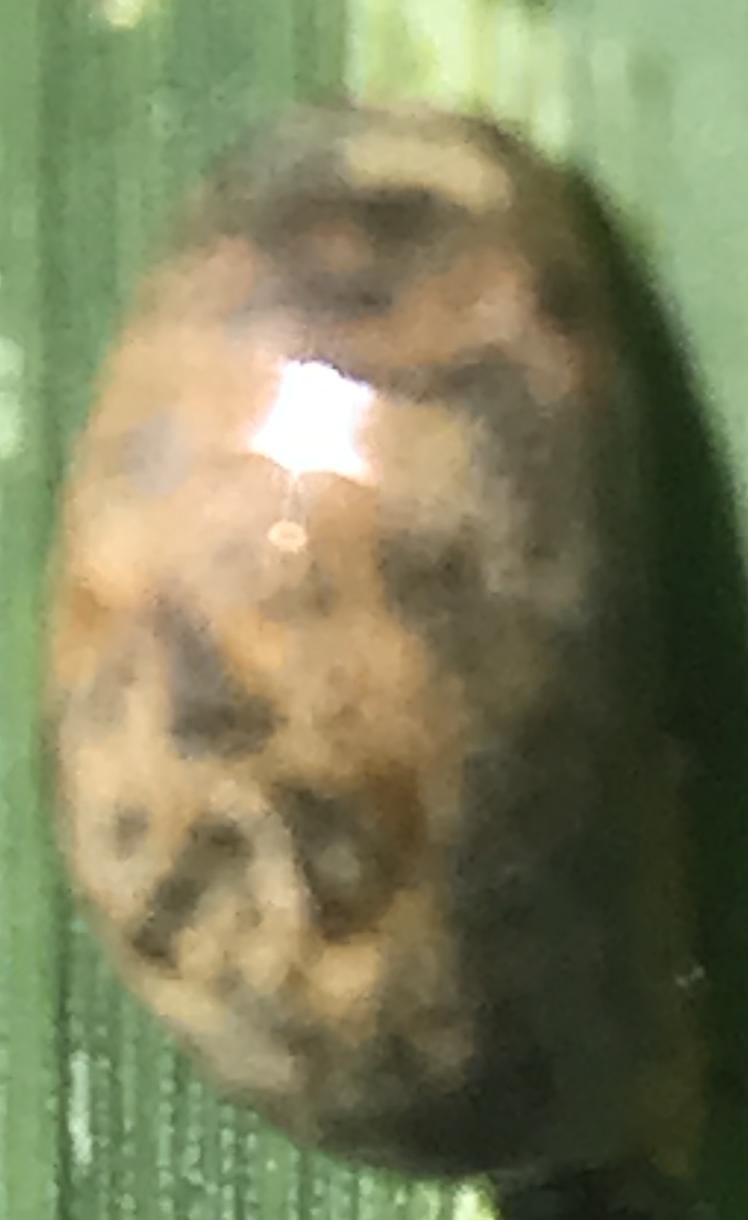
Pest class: cereal_leaf_beetle